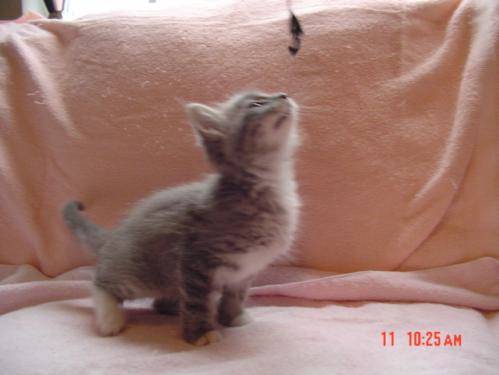
Label: cat